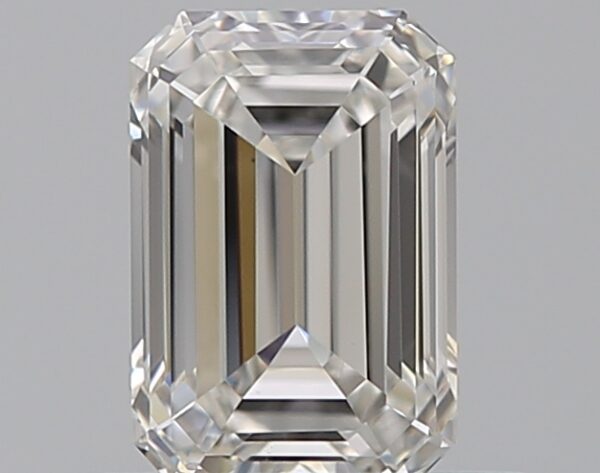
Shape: emerald
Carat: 0.56
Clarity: VS1
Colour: G
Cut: EX
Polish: EX
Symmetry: VG
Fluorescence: M
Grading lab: GIA
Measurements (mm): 5.66 x 3.83 x 2.62